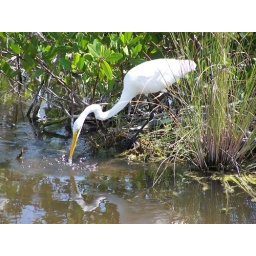
This bird has a fish in there somewhere.